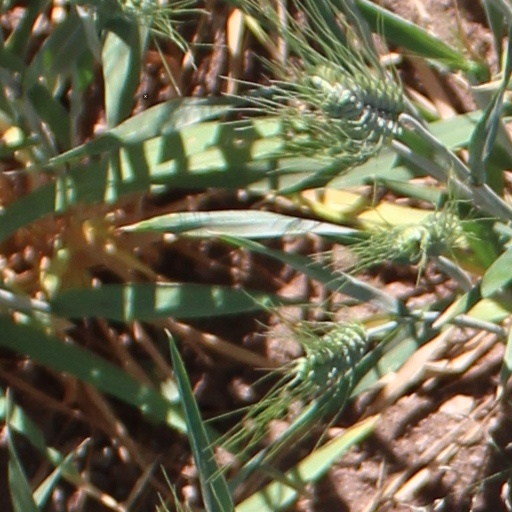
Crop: wheat